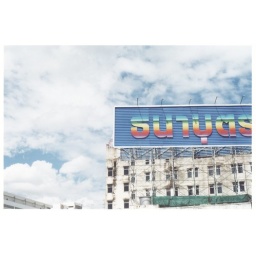
A colorful sign in Bangkok. 2003